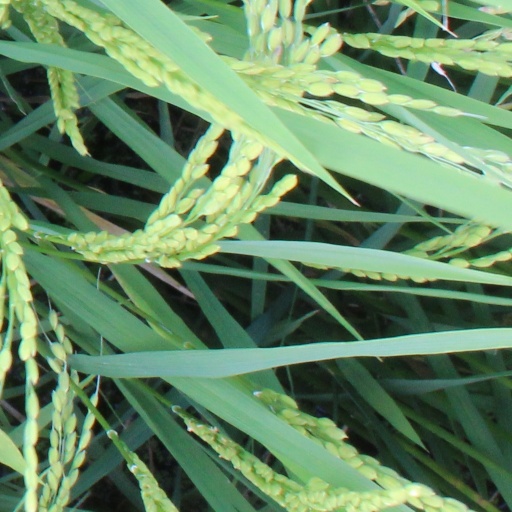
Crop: rice